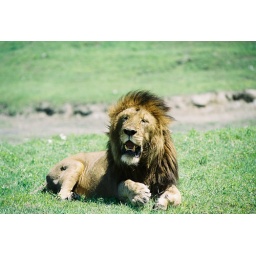
Large male lion chills in the morning sun, Ngorogoro